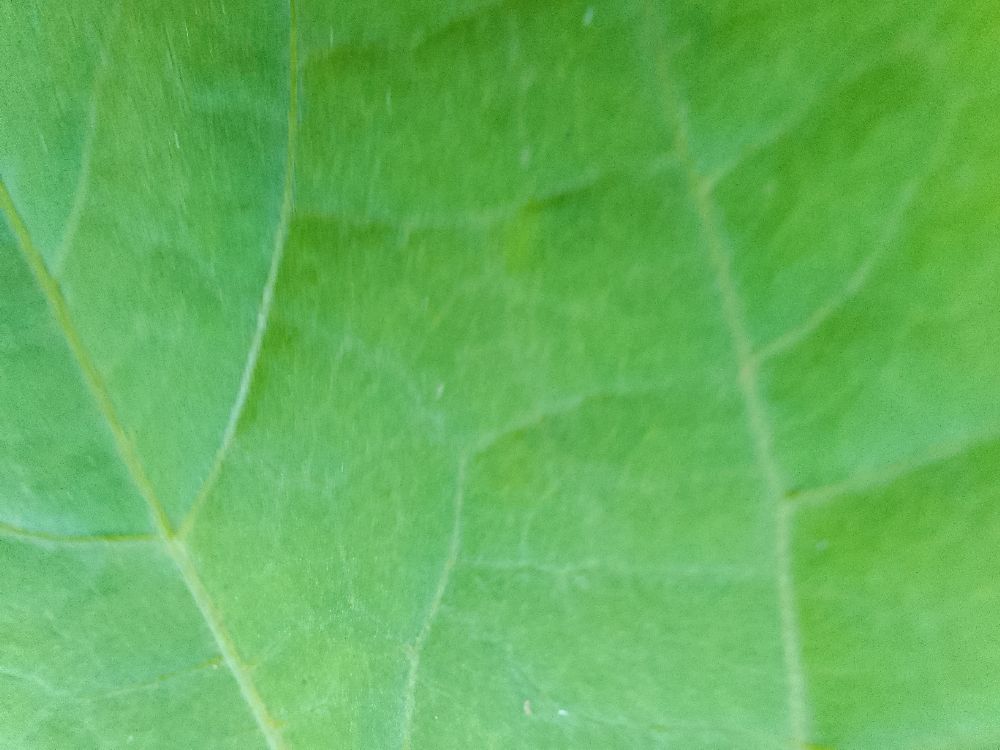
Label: healthy